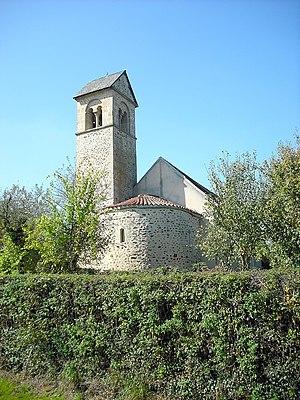
Avrée est une commune française située dans le département de la Nièvre, en région Bourgogne-Franche-Comté.
Cet article recense les monuments historiques de la Nièvre, en France.